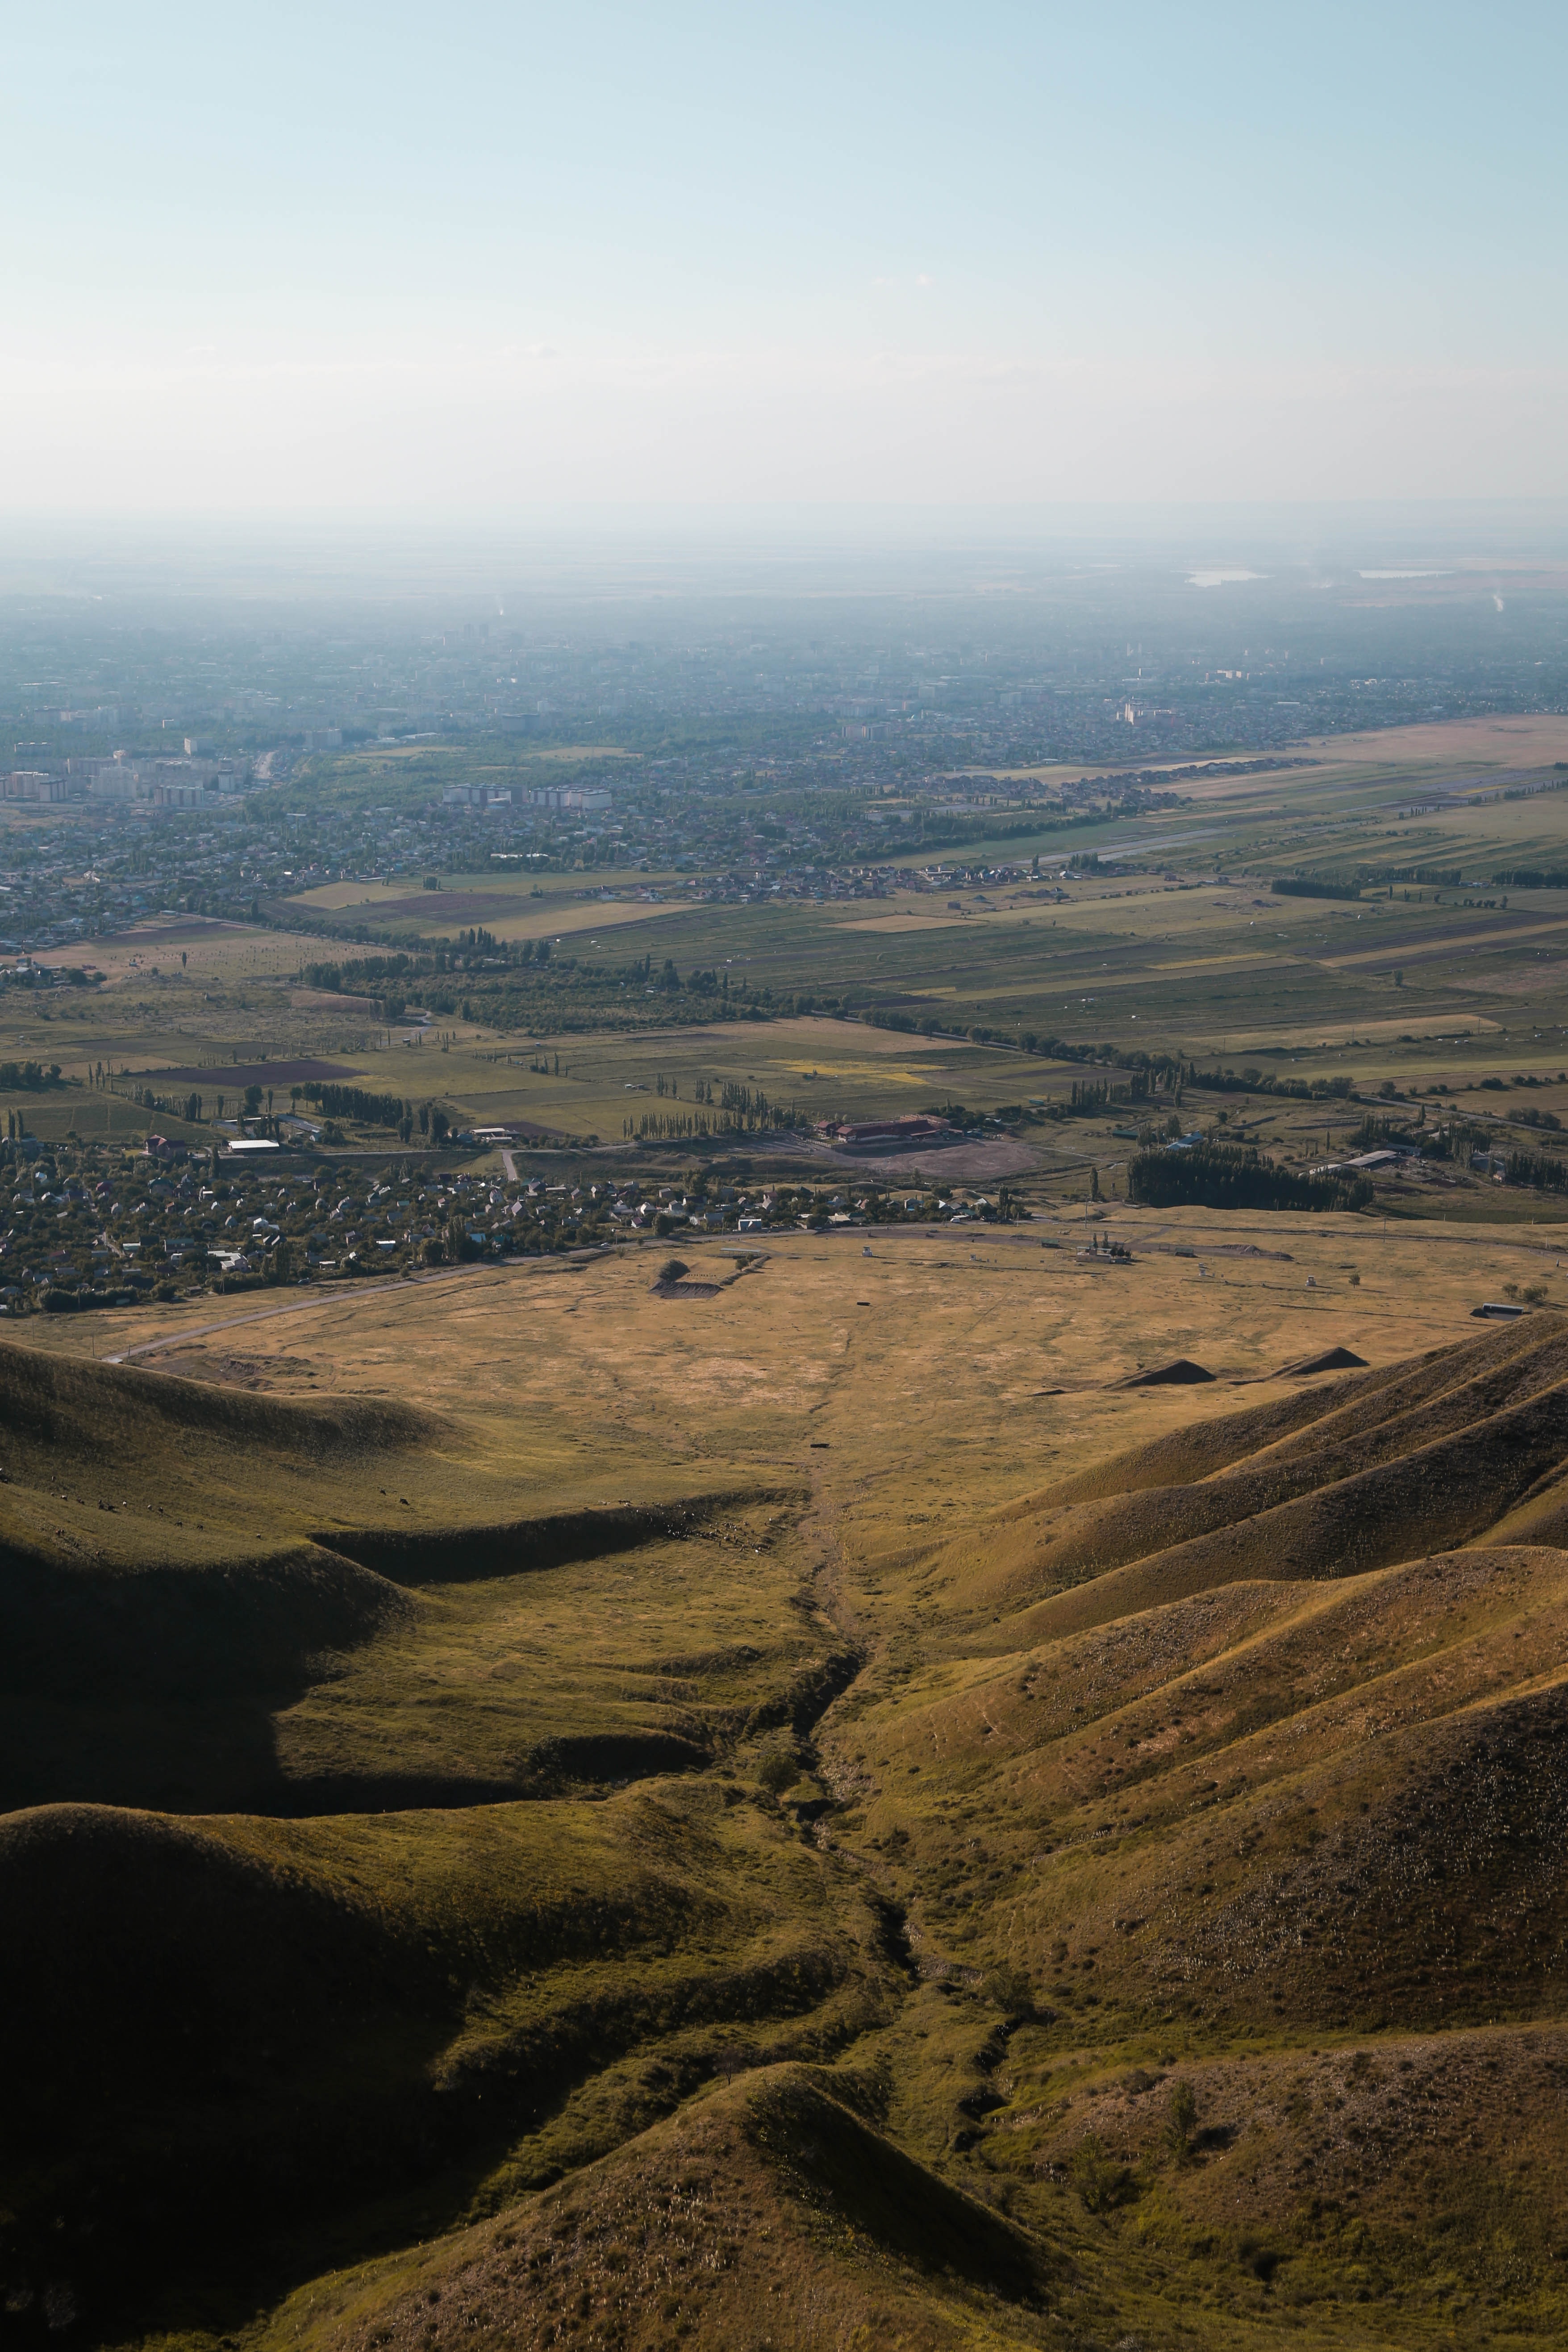
plain, ecoregion, hill, aerial photography, fell, highland, sky, landscape, geology, tundra, horizon, photography, bird's eye view, plateau, steppe, badlands, terrain, grassland